Eugen Semitjov

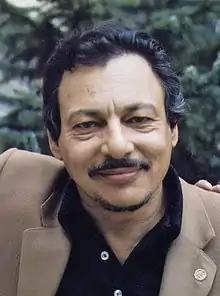
Eugen Semitjov ca 1970.

Eugen Semitjov (22 May 1923 - 12 June 1987) was a Swedish journalist, writer and artist of Russian descent, born in Sweden.